United States Army Reconnaissance and Surveillance Leaders Course

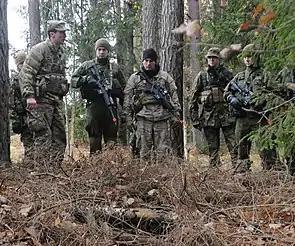
An instructor shows students the construction of a proper sub-surface hide-site during Phase 1 of RSLC's first overseas course in Lithuania, circa 2016

The RSLC is designed to provide instruction to students through resident instruction at Fort Benning, Georgia. Located on Camp Cornett at Fort Benning's Harmony Church cantonment area, the RSLC PoI is tailored to train and test the fundamentals of reconnaissance operations for Soldiers and leaders assigned to reconnaissance teams and squads. Therefore, priority for training is to team leaders and above (pay grades of E-4s and above) assigned oversight of small unit reconnaissance operations without prior reconnaissance training and experience. In addition to resident course instruction, the RSLC PoI provides opportunities to deliver menu-based training through mobile training teams at a requesting unit's home station location. Menu-based training enables unit commanders to meet specific reconnaissance focused training priorities without sacrificing other training needs in support of a unit's operational mission requirements. While resident course instruction has priority over menu-based MTT instruction, the RSLC cadre will work to meet every unit's training needs.